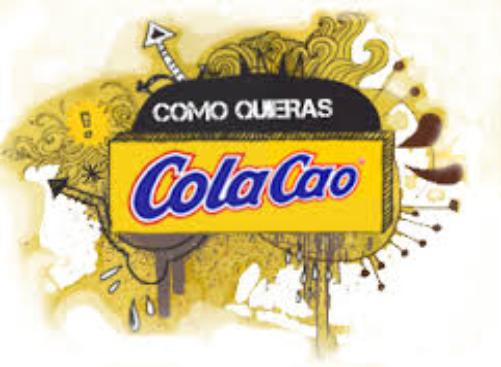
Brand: Cola Cao
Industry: Food